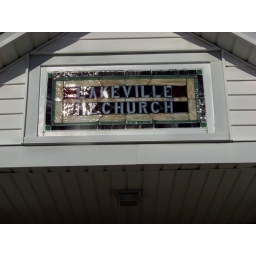
A window over the door of the Lakeville United Methodist Church that still names the church as Methodist-Episcopal.